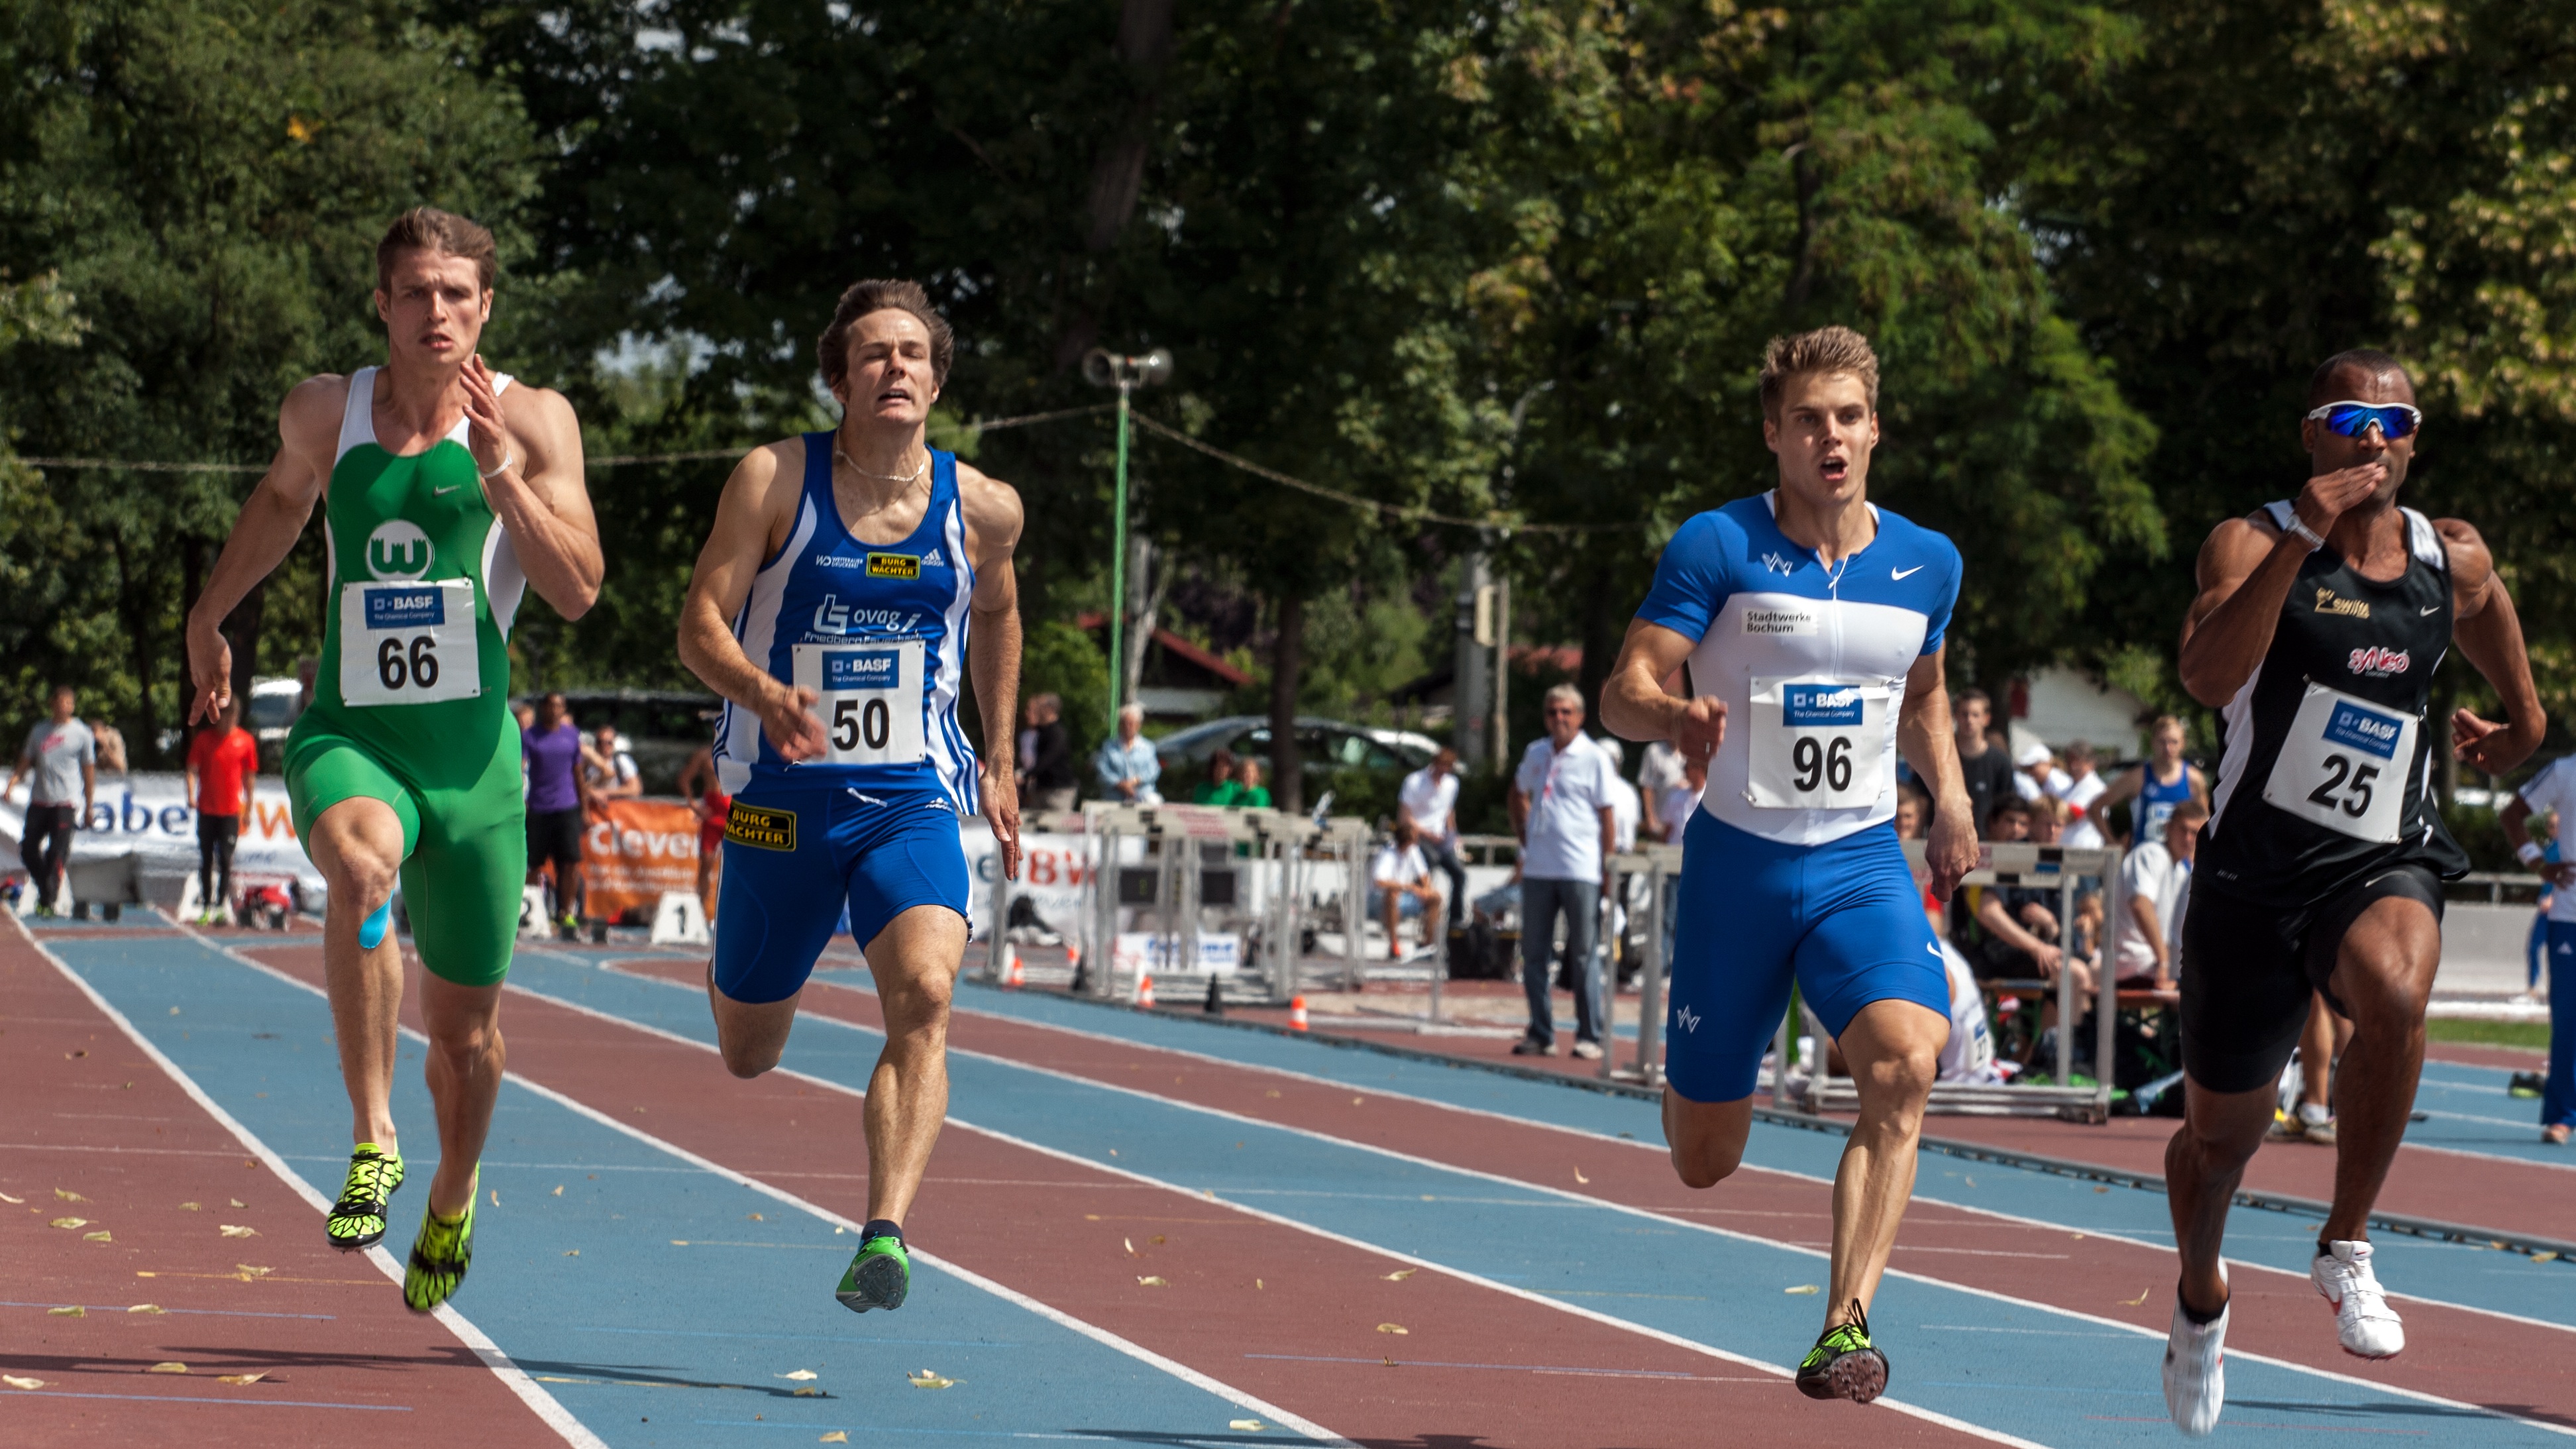
sport, running, run, sports, endurance, athletics, sprint, junior gala mannheim, modern pentathlon, endurance sports, duathlon, track and field athletics, heptathlon, middle distance running, 800 metres, 4 100 metres relay, racewalking